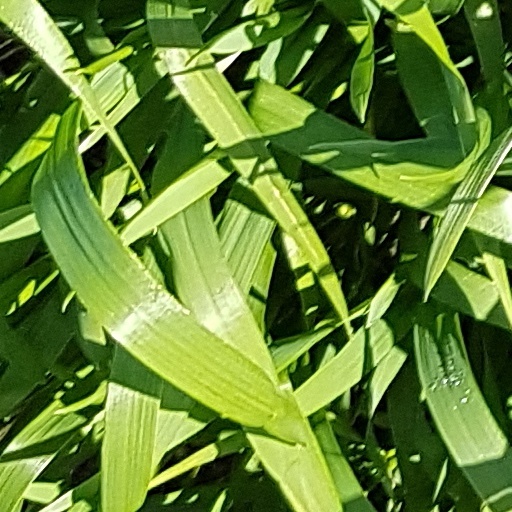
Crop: wheat